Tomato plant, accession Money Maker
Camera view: vertical (180 deg); turntable rotation: 150 degrees
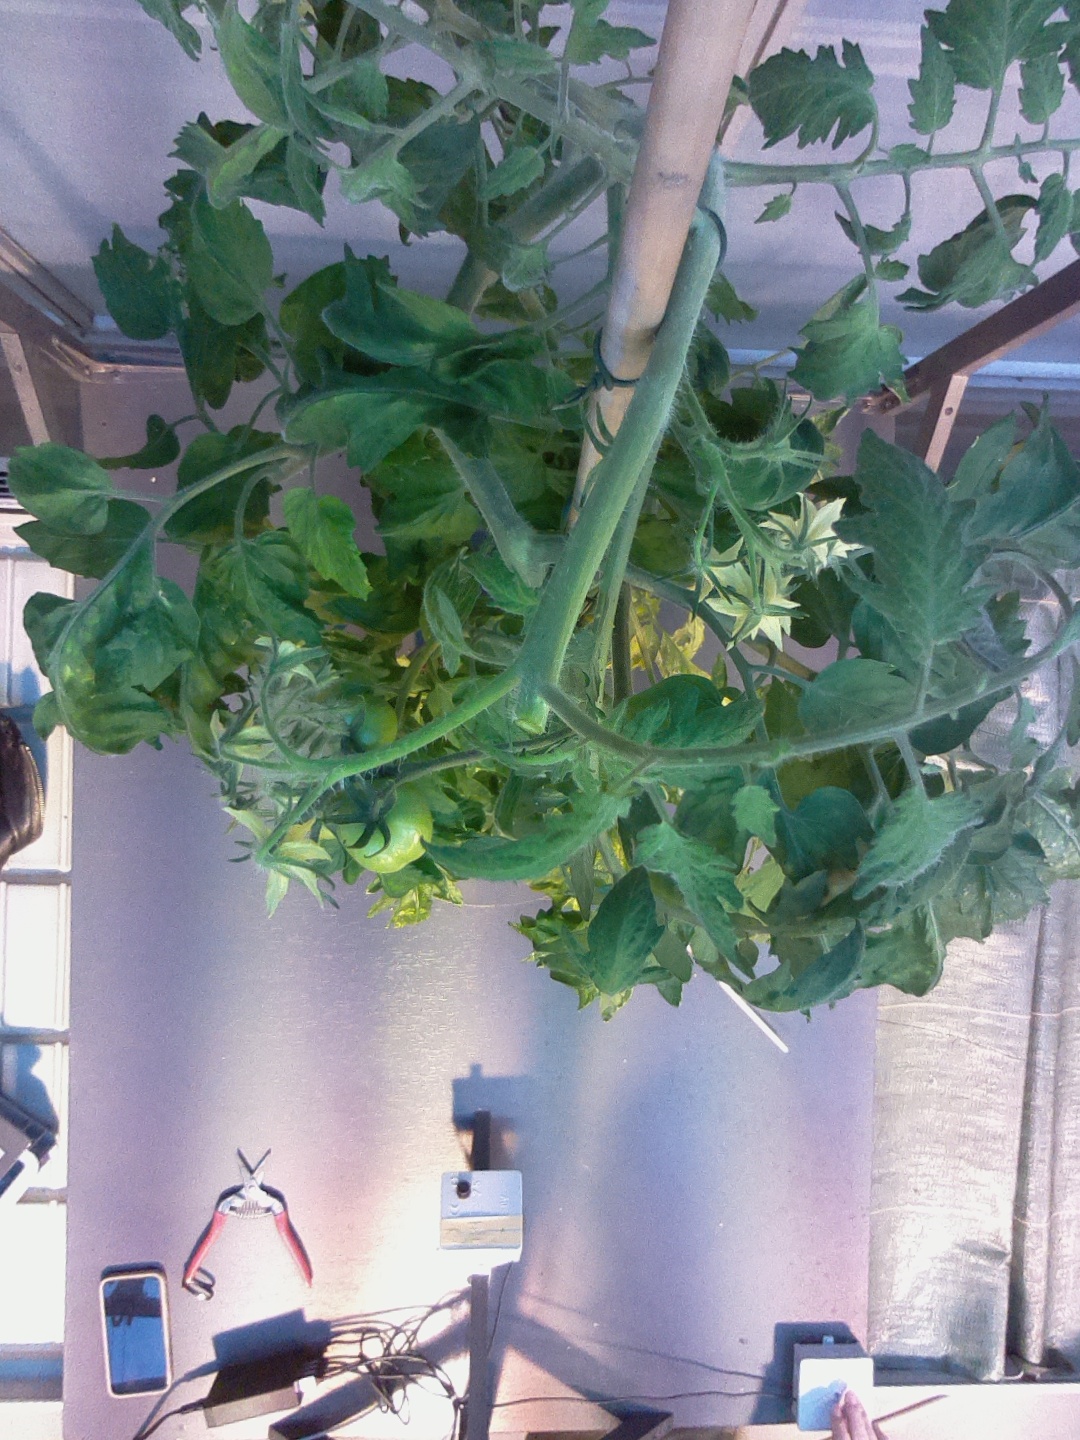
BBCH growth stage 72: 20%-30% of final fruit size